Tour Jean-sans-Peur

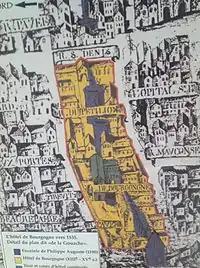
De la Gouache map of Paris showing the wall of Philippe Auguste and the hôtel de Bourgogne in about 1535

The kings of France had no need for an additional residence in the city. In 1539, Francis I gave the hôtel to one of his allies, Diego de Mendoza, but four years later changed his mind and sold the property. It was divided into twenty lots, separated by a new street, rue Françoise (named after the King François I, now rue Française). In 1543, the tower and surrounding lots were purchased for 5200 "livres tournois" by a Paris merchant named Jean Rouvert, who had pioneered industry of floating lumber down the Seine to Paris.